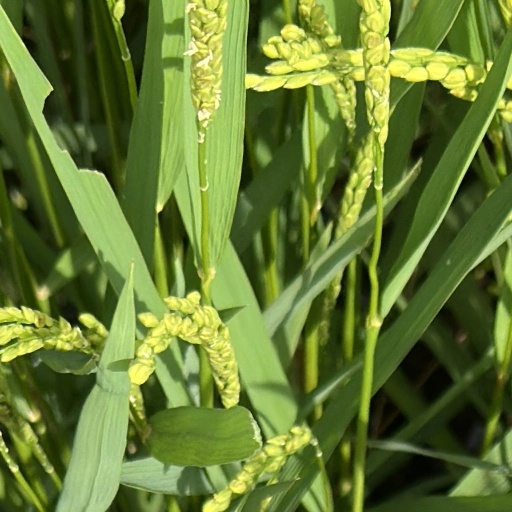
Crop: rice